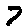
Label: 7